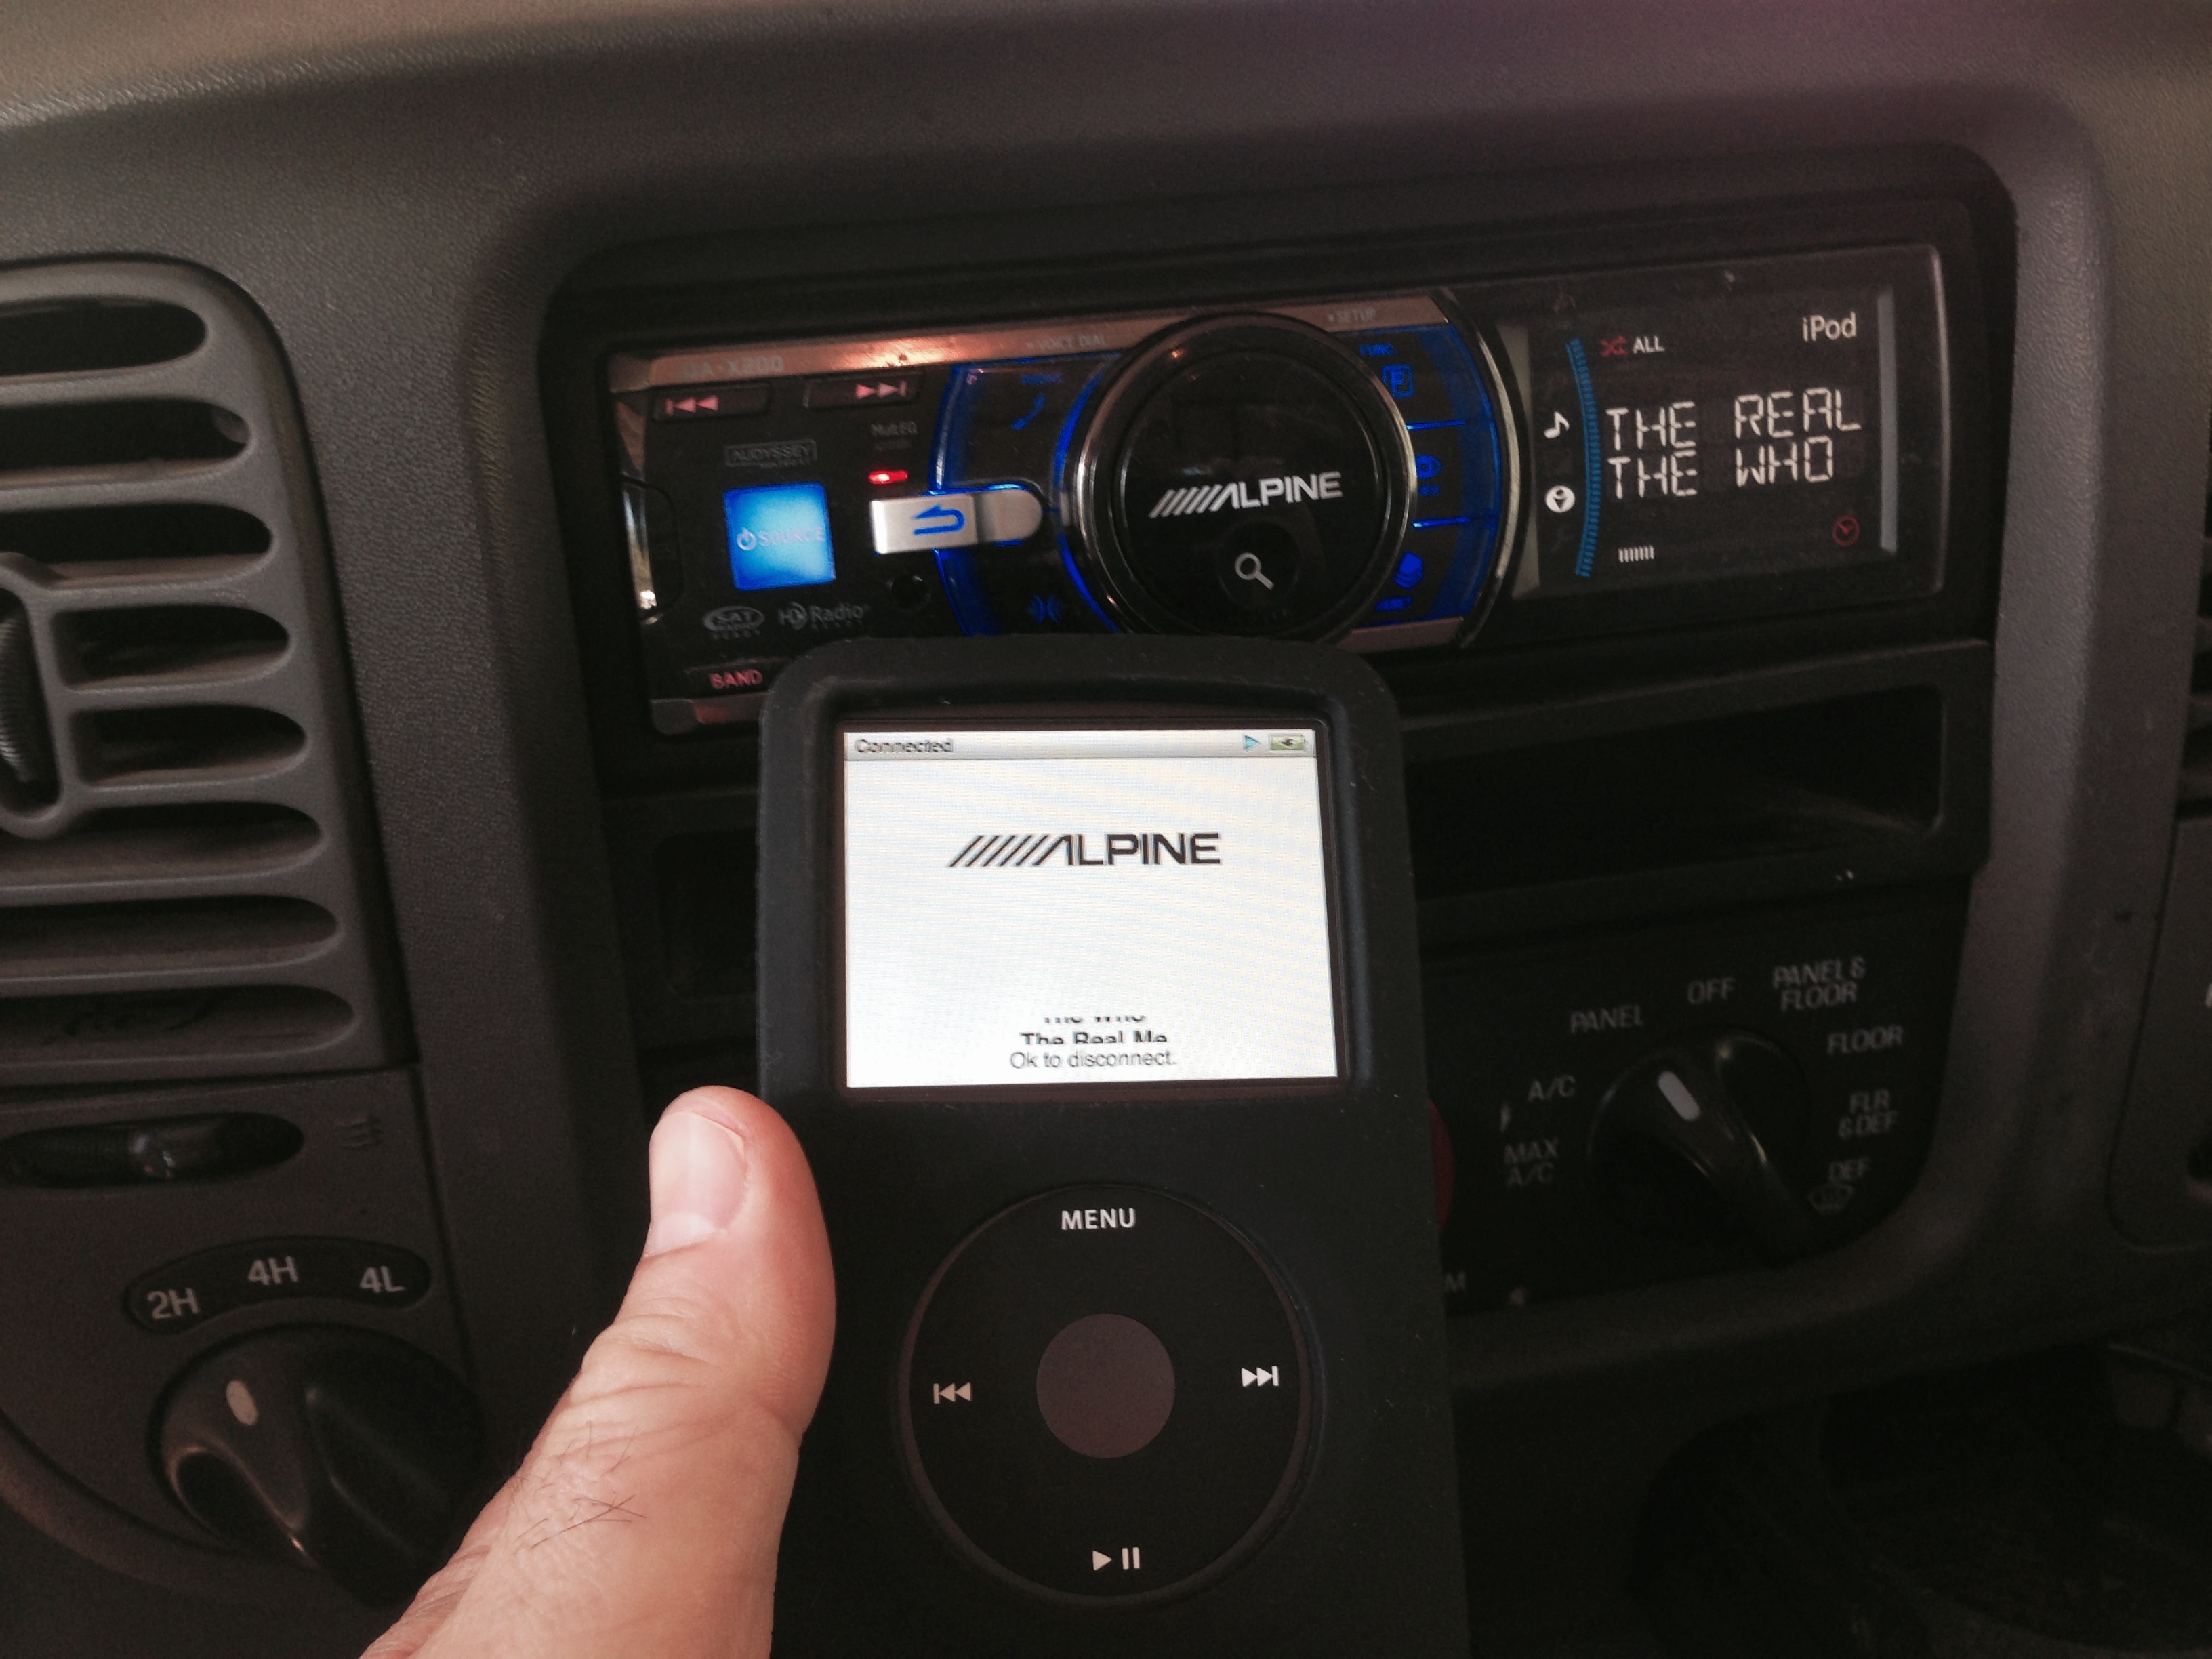
car, vehicle, steering wheel, electronics, minivan, multimedia, city car, sport utility vehicle, land vehicle, automobile make, automotive exterior, compact car